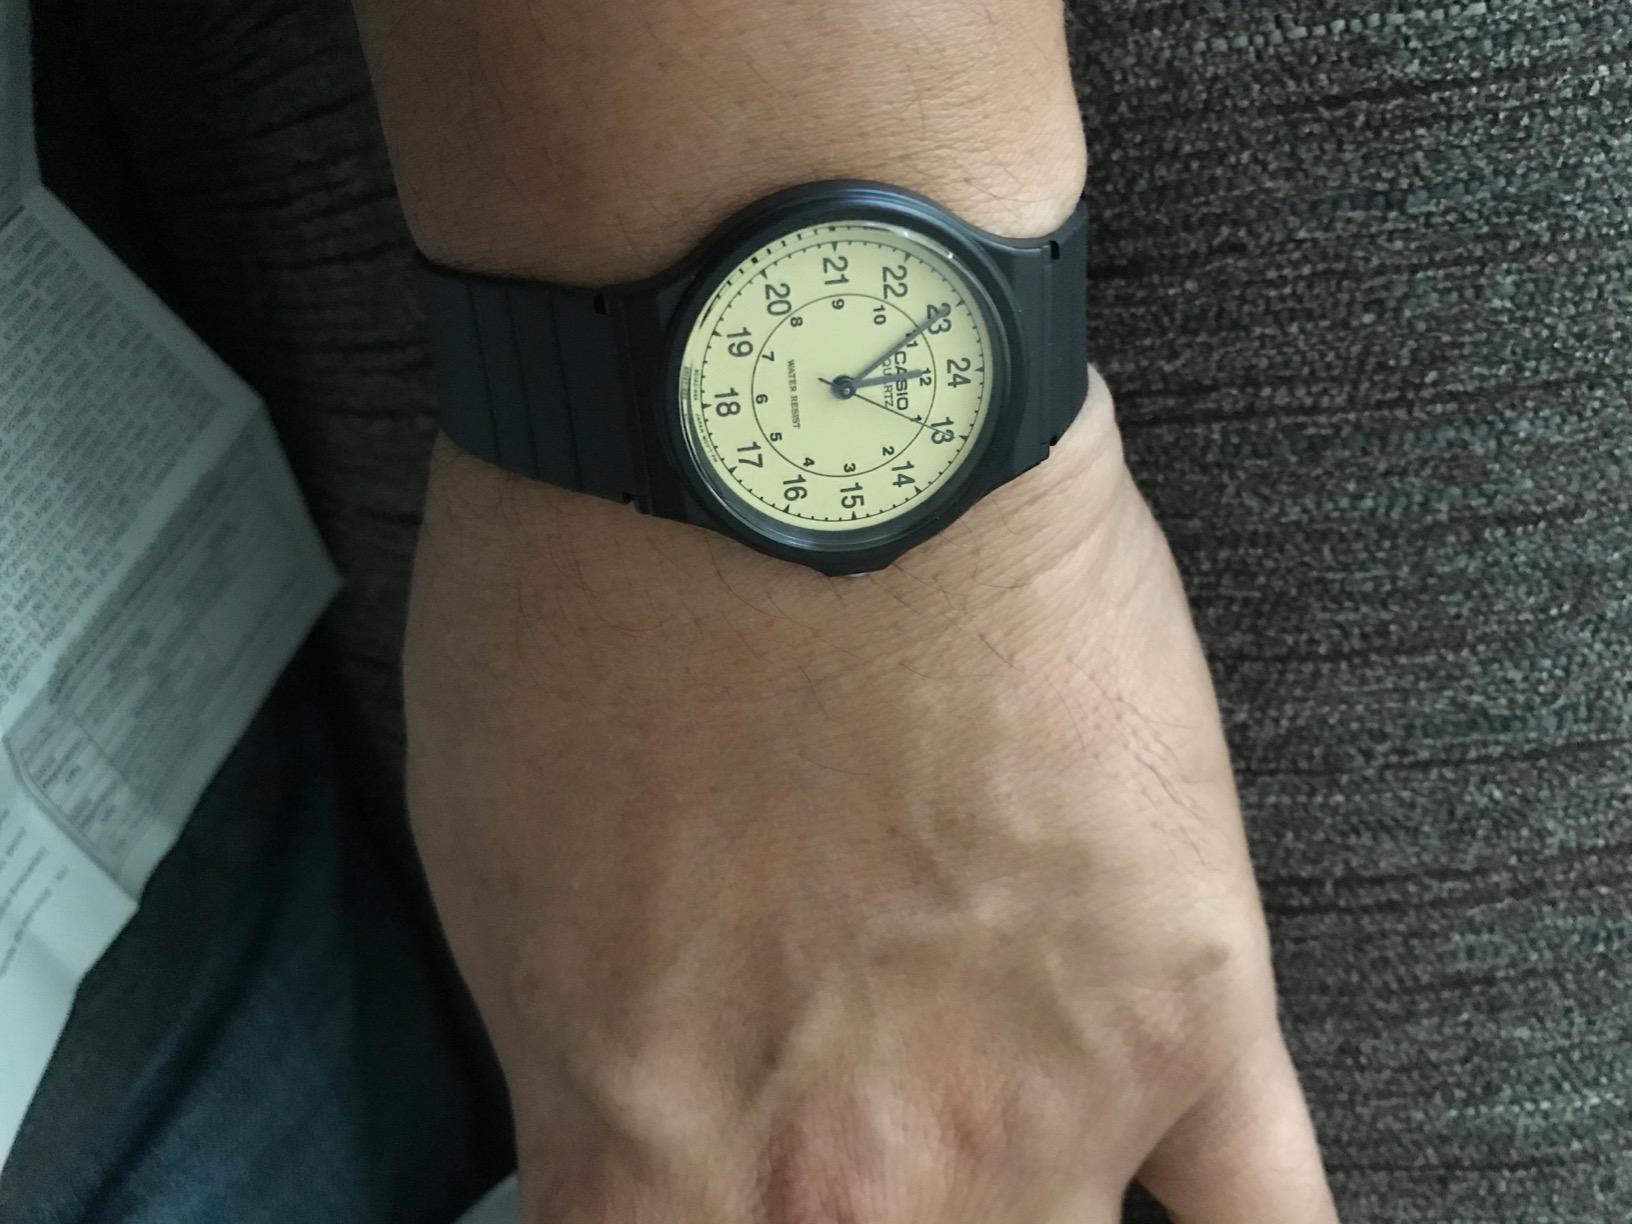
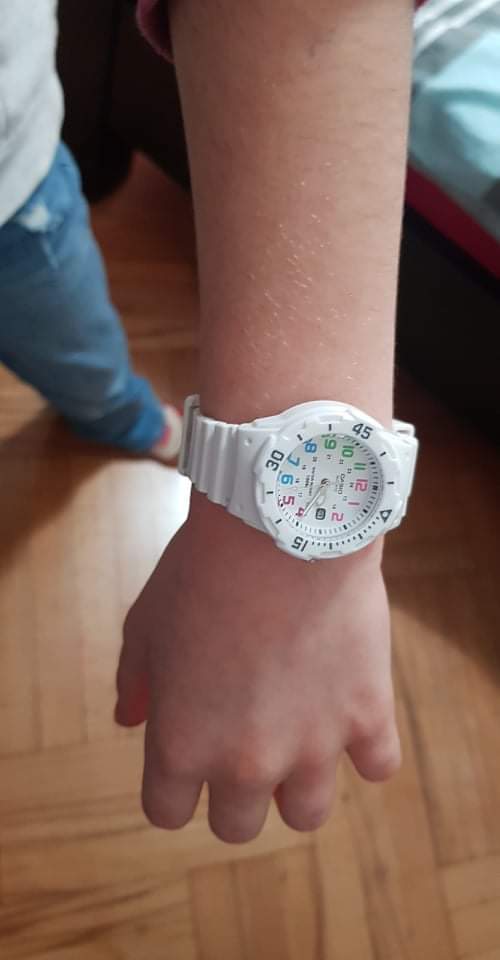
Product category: accessories_watch
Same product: no